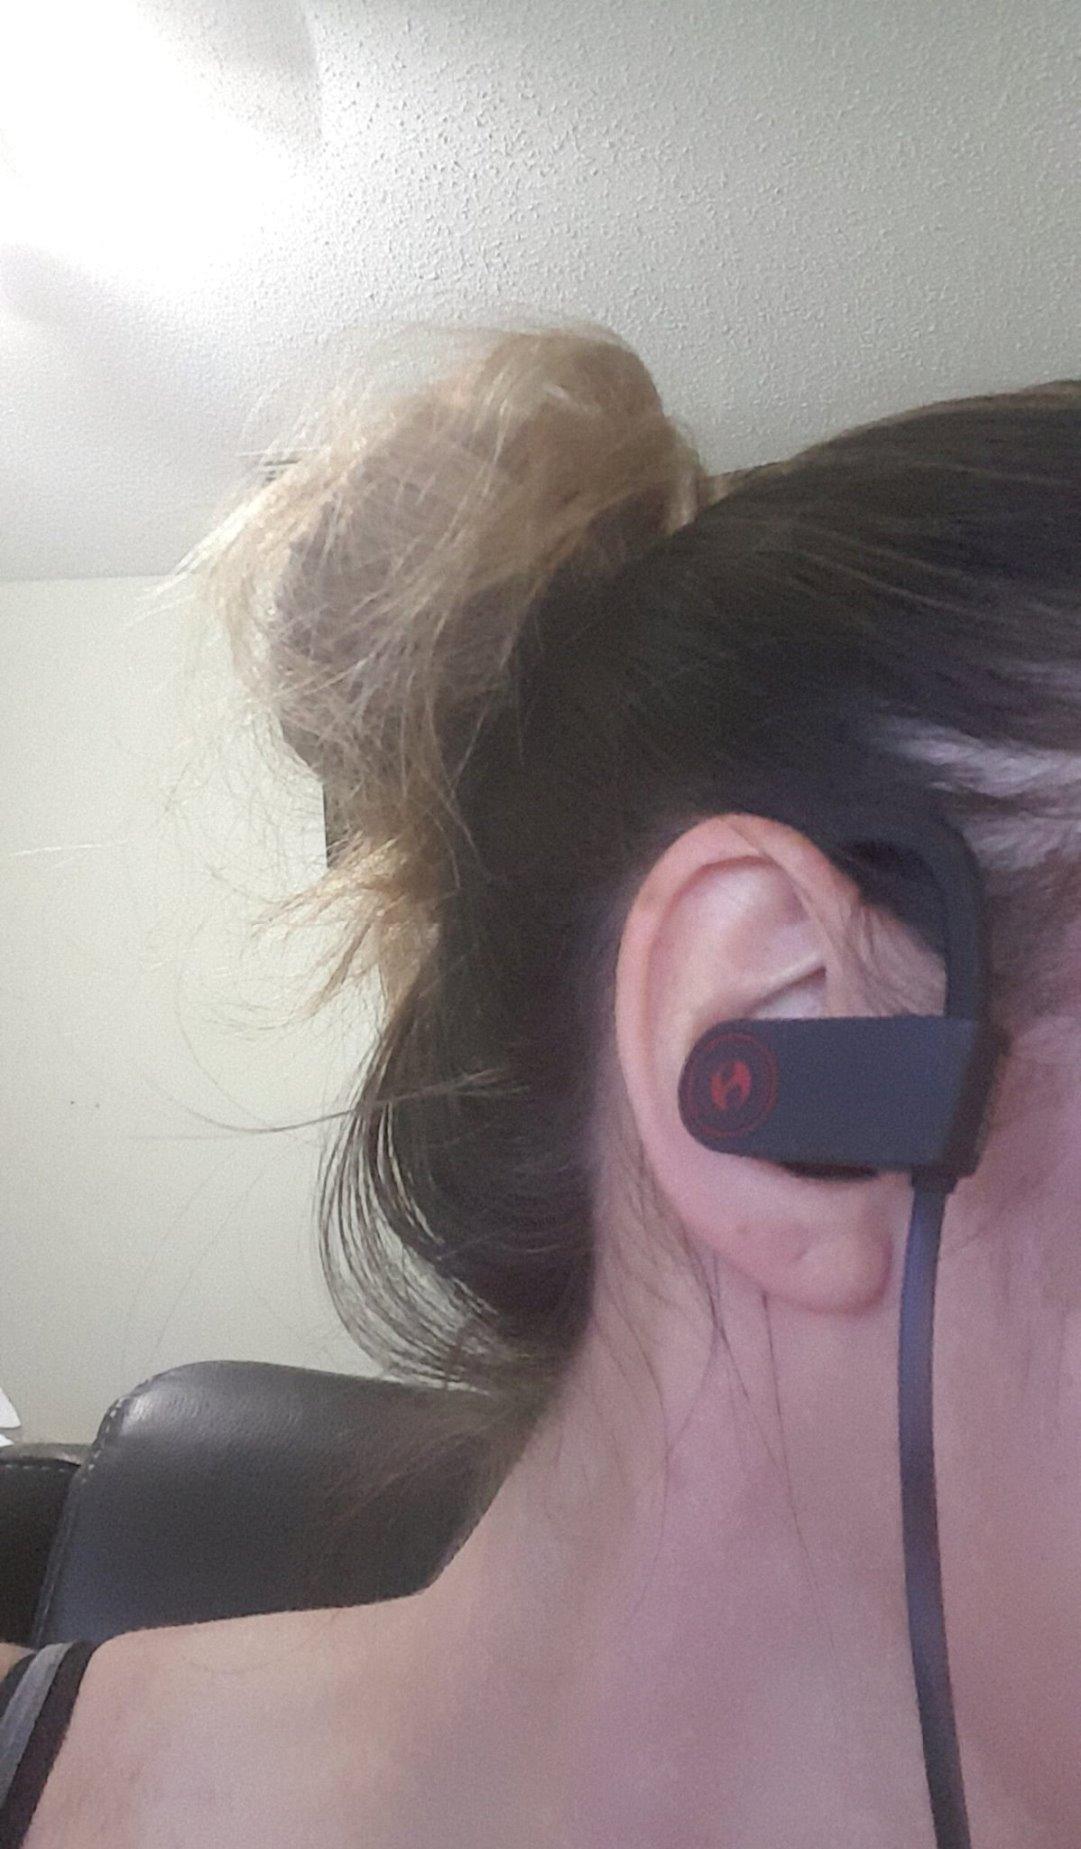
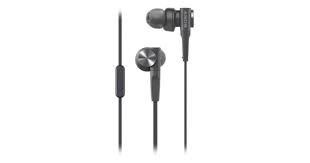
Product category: headphones
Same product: no